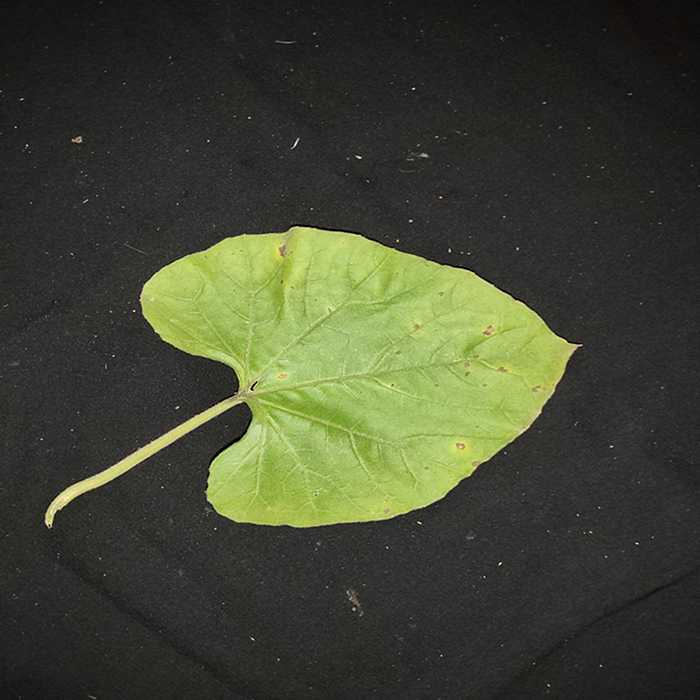
Plant: Bottle gourd
Label: Anthracnose